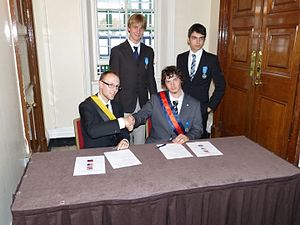
Storhertugdømmet Flandrensis / Fotos af Fladrensere publiceret i medier
Storhertugdømmet Flandrensis er en mikronation, der gør krav på territorier i Antarktis. Flandrensis blev grundlagt i 2008 af belgieren Niels Vermeersch. Flandrensis er ikke anerkendt af noget land eller regeringer.